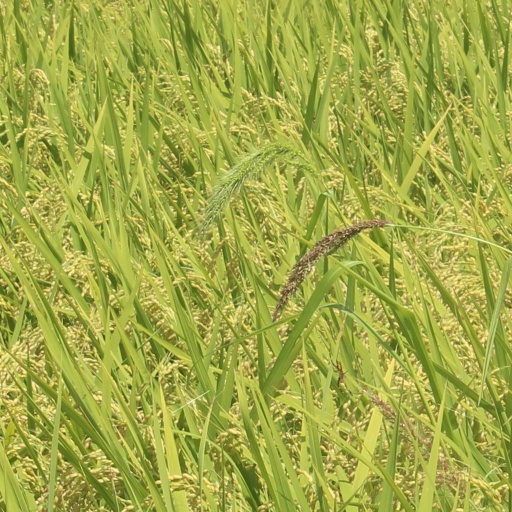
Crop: rice